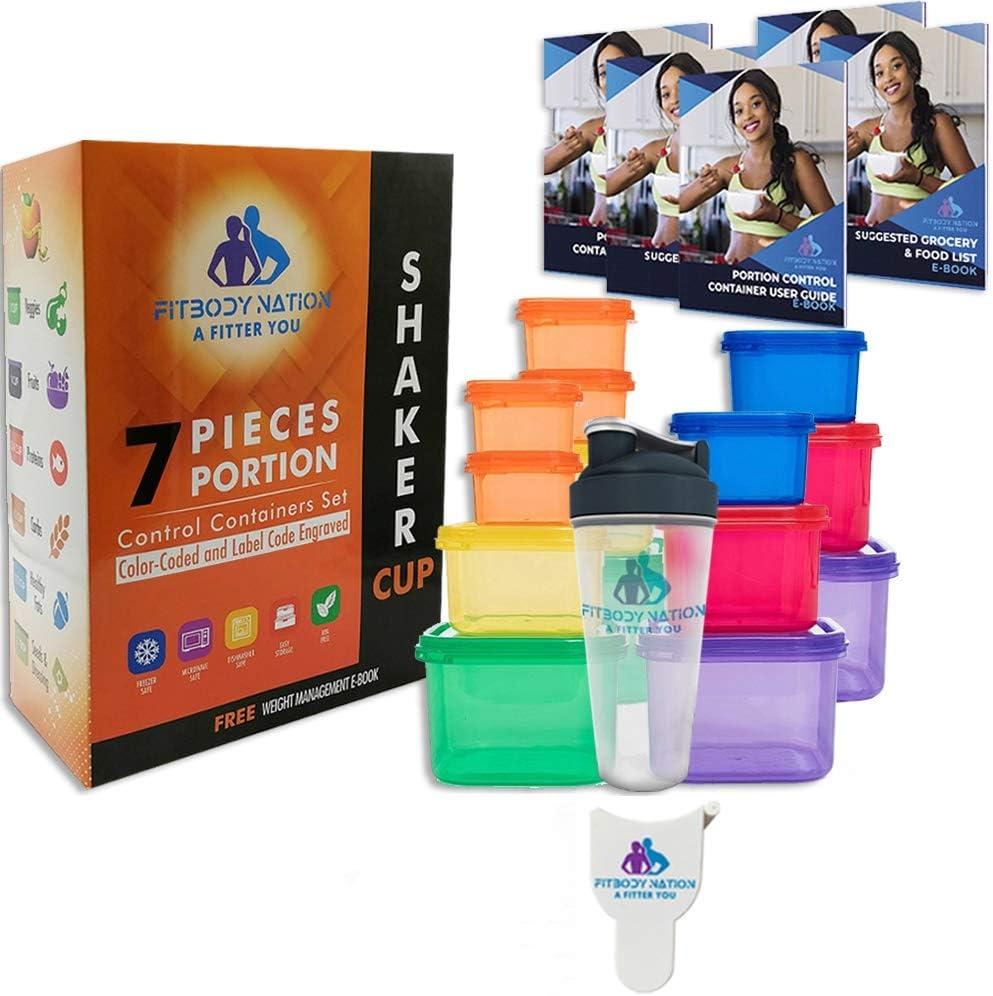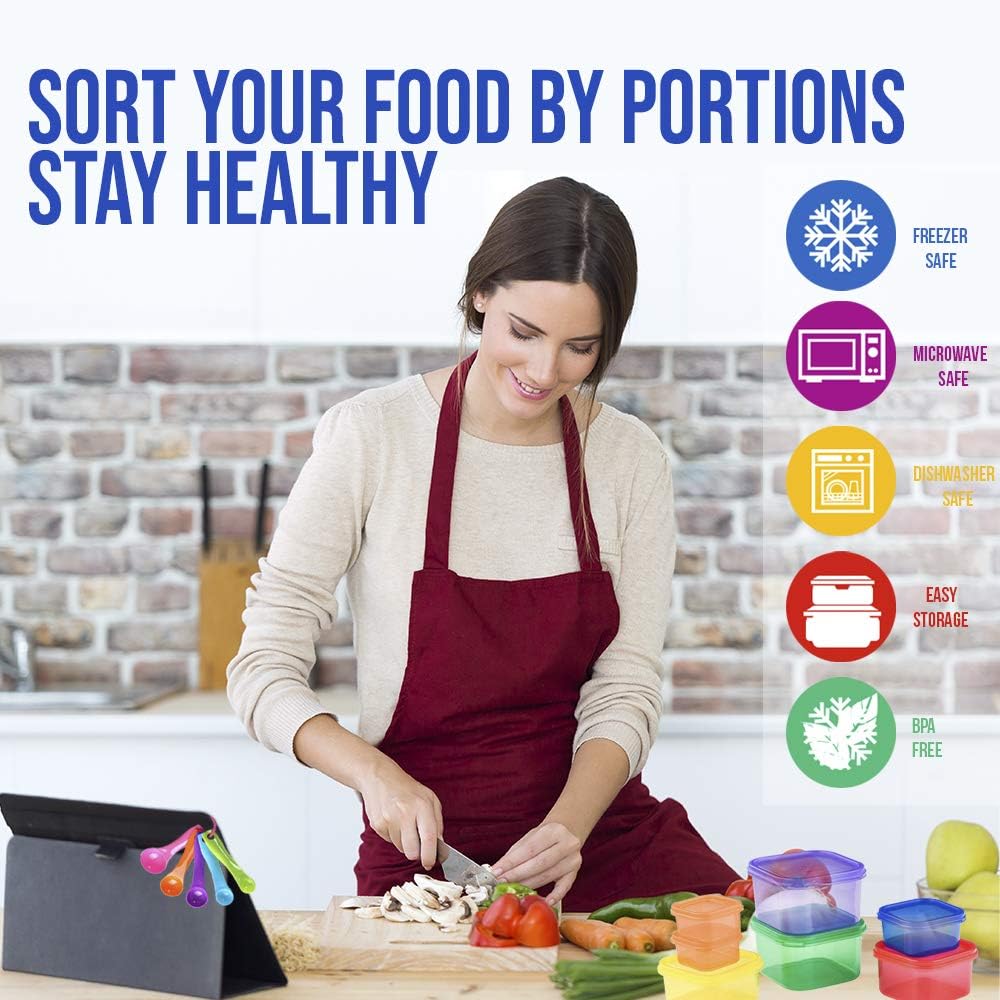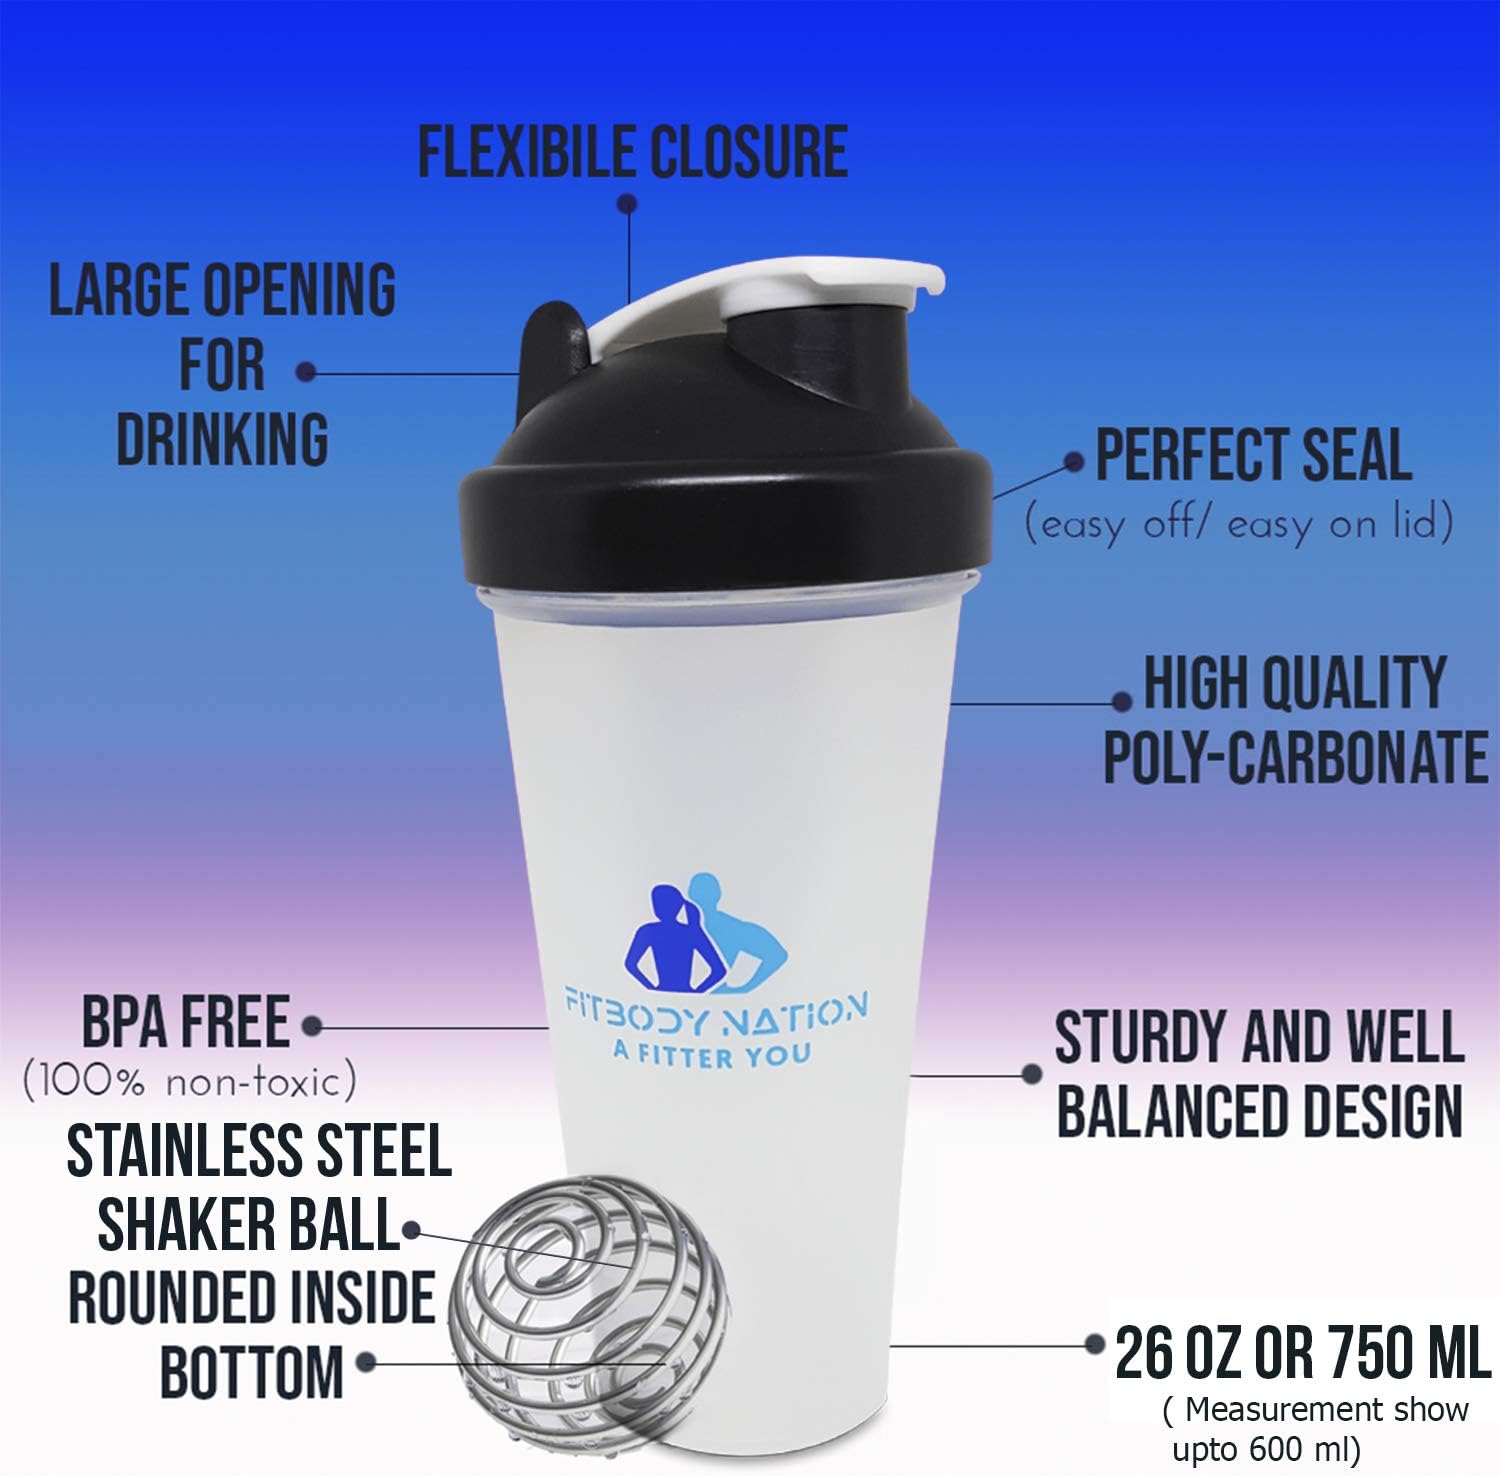
14pcs 21 Day Portion Control Containers (Color-Coded, Label-Engraved) for Meal Prep Storage With Protein Shaker Bottle(Mixer Ball), Measuring Tape, Ebook Weight-Loss Diet Plan, Recipes
Category: Amazon Home
The Fitbody Nation bundle gives you everything that you need for your 21 day Program 14 Pcs of Portion Control Containers 2 Green container – Veggies (1 CUP) 2 Green container – Veggies (1 CUP) 2 Purple container – Fruits (1 CUP) 2 Purple container – Fruits (1 CUP) 2 Red container – Proteins (3/4 CUP) 2 Red container – Proteins (3/4 CUP) 2 Orange container – Carbs (1/2 CUP) 2 Orange container – Carbs (1/2 CUP) 2 Blue container – Healthy Fats (1/3 CUP) 2 Blue container – Healthy Fats (1/3 CUP) 4 Yellow containers – Seeds & Dressings (2 TBSP) 4 Yellow containers – Seeds & Dressings (2 TBSP) 1 Pc Protein Shaker Bottle with Shaker Ball1 pc Body measuring tape Weight Management E-book Comes with the Following Guide (E-book Link is on the container package) Quick-Start Weight-Loss Guide Quick-Start Weight-Loss Guide 21 Day meal prep recipes 21 Day meal prep recipes Protein Shaker Recipe Protein Shaker Recipe Suggested Grocery & Food list Suggested Grocery & Food list Body measurement tracker Body measurement tracker Calorie Target tally sheet Calorie Target tally sheet Workout Calendar Workout Calendar
Features: ✅14 pc Meal Prep Container for Portion Control🍱This color & label engraved system allows you to maintain better portion control for breakfast, lunch or dinner, making it perfect when you're trying to lose weight or better manage diet. 1pc💧Protein Shaker with stainless steel shaker ball. 750ml CAPACITY. Plenty of volume to mix any portion size of your healthy drink. Also comes with 1 smart body measurement tape to track your progress. | ✅Product comes with complete Weight Management Guide Ebook📚 After receiving the order, find the ⬇⬇download link on the container Package⬇⬇. The 💻E-book consists of:21 Day Meal Planner, Weight-Loss guide, 🥗meal prep recipes, Suggested Grocery & Food list, Body measurement tracker, Calorie Target tally sheet, Protein Shaker Recipe. In just🥉3 weeks Achieve your dream weight by following this E-book Guide. Printable food list for each container making 🛒grocery shopping simple and quick. | 🎨COLOR-CODED, LABEL-CODED containers allow you to prepare 🥘meals without measuring. What you put is what you'll eat! Green-🥦veggies, Purple-🍎fruits, Red-proteins, Blue-healthy fats, Yellow-carbs, Orange-seeds &dressings. Containers are made from High-quality food-grade plastic that’s durable. Completely free of BPA, DEHP, Chemical & Toxin!💯100% LEAK-PROOF, dishwasher safe, microwaveable & ❄freezer safe. Tight Lids allows you to carry them anywhere without any spillage! | This 26oz/750 ML capacity bottle(Note: Measurements show up to 600 mL)fits in most cup holders. Screw-on lid creates a leak-proof seal and flip cap snaps securely to keep contents contained. Wide mouth makes it easy to add mix scoops & liquids. The MixerBall whips inside the bottle, mixing your drinks to a💧smooth consistency, every time. Made from high-quality BPA and phthalate-free materials. | ✅100% Refund Policy Hassle Free Purchase with Lifetime Warranty 👊 We have invested our resources to produce the best product for you. Harness the power of portion containers to attain a healthy, nutritional & balanced lifestyle. For any reason, if you have any concern let us know. Either we will fix it or will give your money back 100%💯. Your satisfaction is our number 1 goal. For a limited time to give you a better value, you will get a 🆓free measuring tape with every purchase.